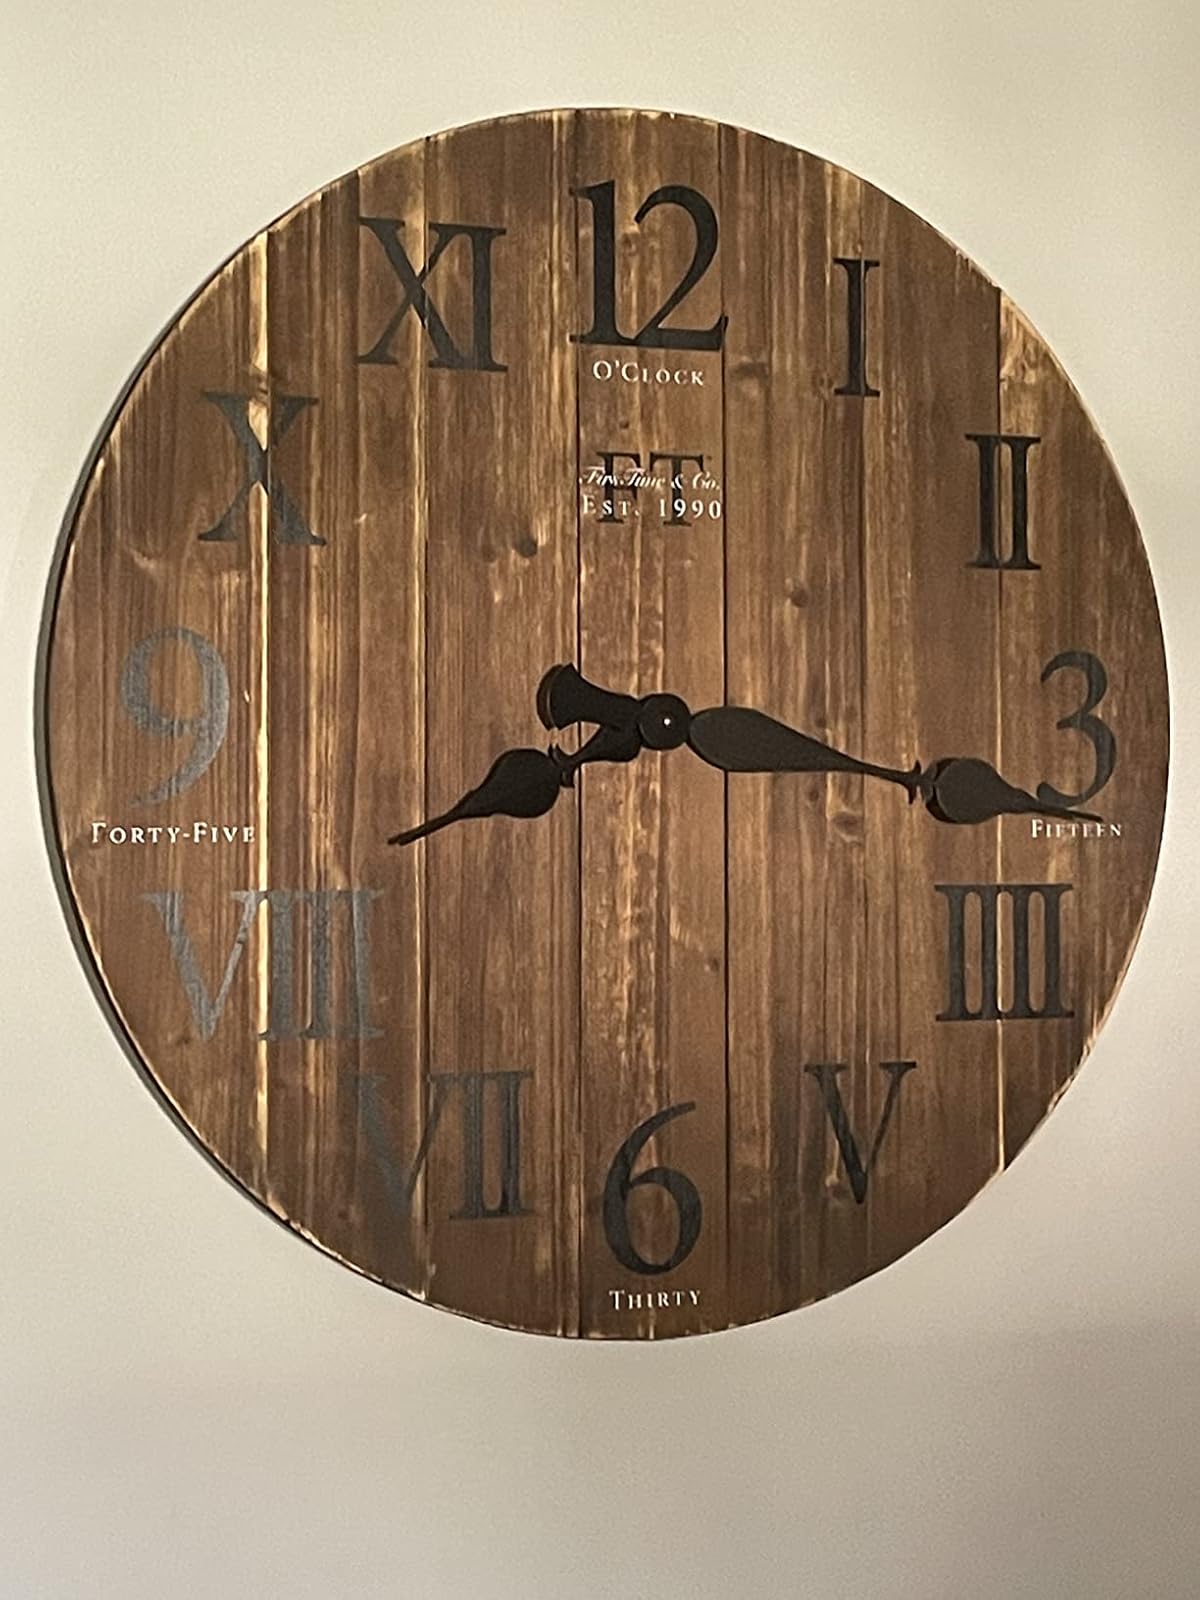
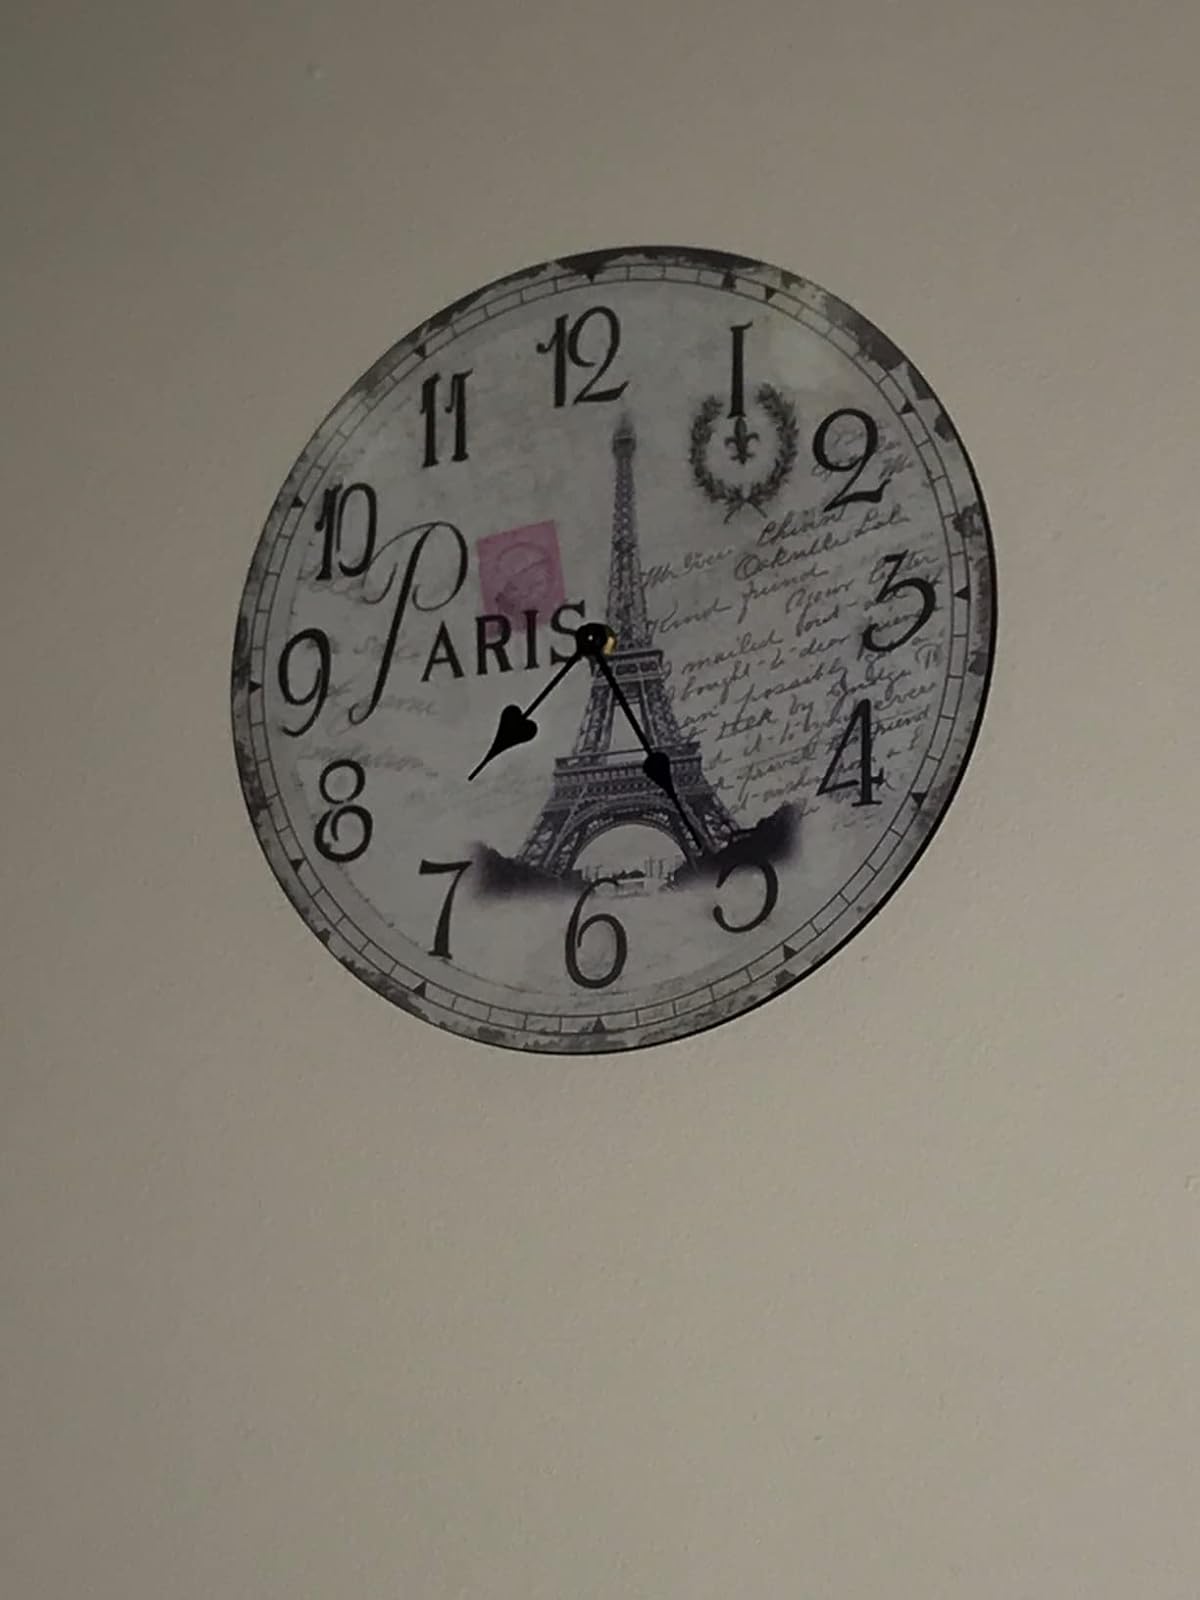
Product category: clock
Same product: no